이미지를 보고 필라테스 동작명을 분류하고 한 줄 설명을 제공하세요.
동작명과 간단한 설명을 한국어로 답하세요.
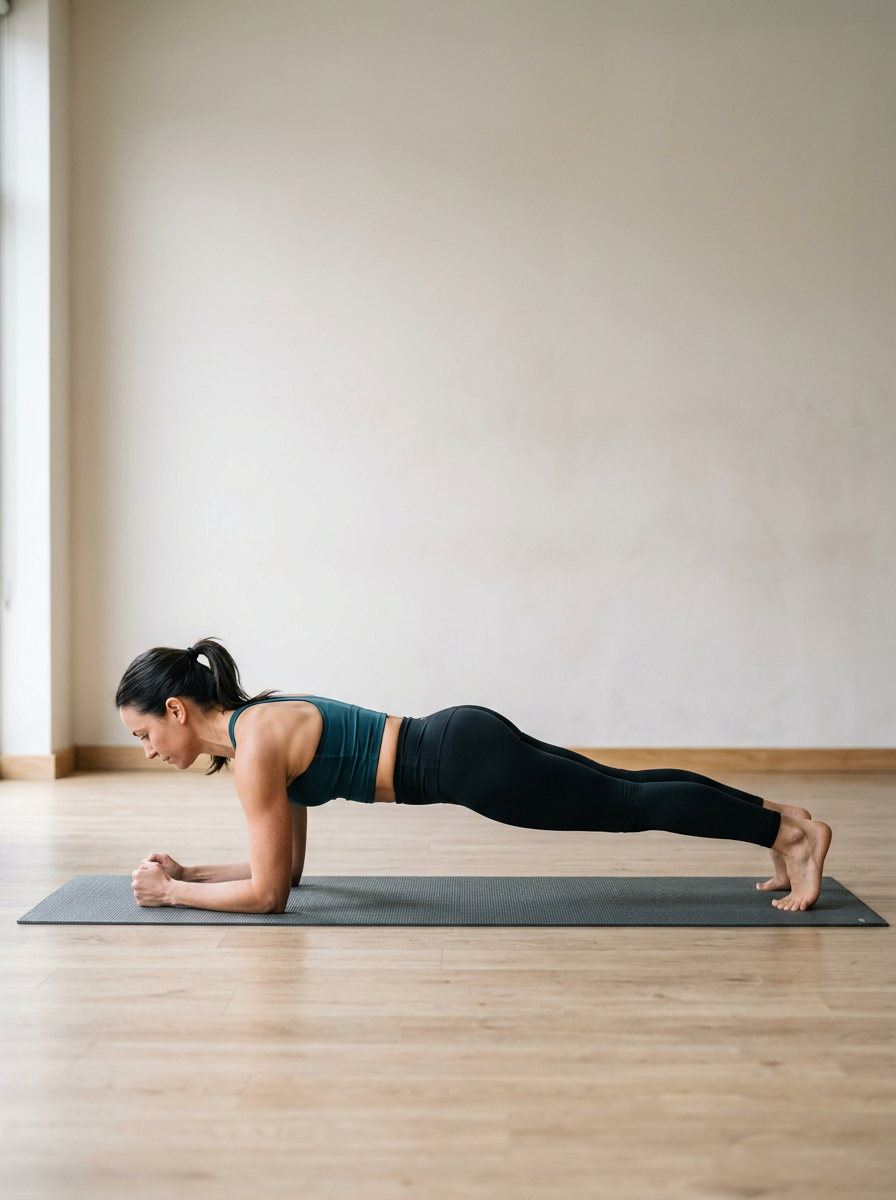
동작명: plank
설명: 이 이미지는 plank 동작 예시입니다.